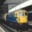
Label: train